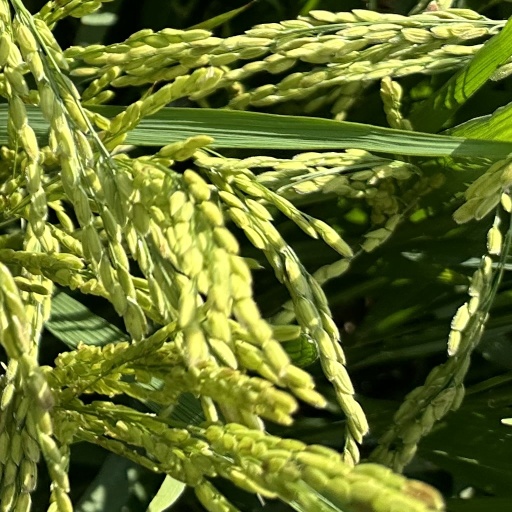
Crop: rice